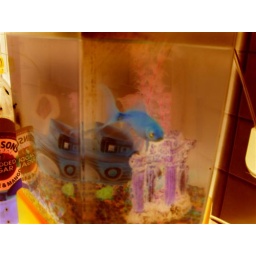
Charlie the fish in negative, going from orange to blue. I love how he almost looks sad.